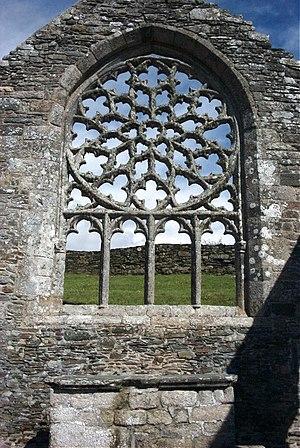
Languidou
La chapelle de Languidou est située dans la commune de Plovan, en Bretagne. D'un point de vue administratif, elle est dans le département du Finistère, arrondissement de Quimper. D'un point de vue ethnographique, elle est dans le Pays Bigouden, en Basse-Cornouaille.